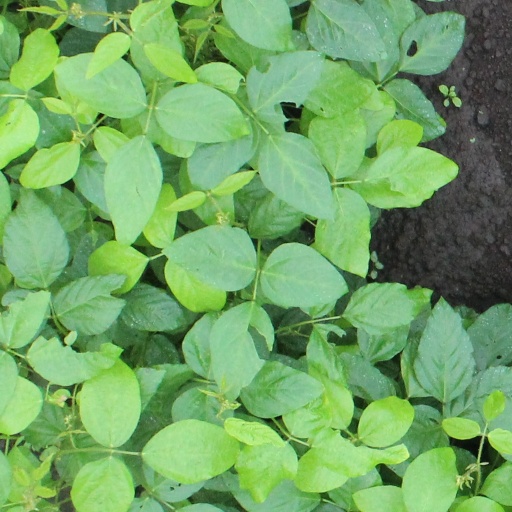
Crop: soybean